Mounted Chasseurs of the Imperial Guard

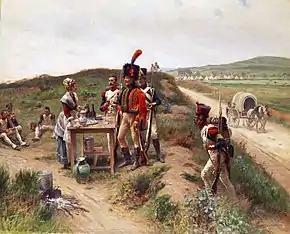
A Chasseur à cheval of the Imperial Guard and a vivandière.

On 18 January 1808, "Général de Brigade" Charles Lefebvre-Desnouettes replaced Dahlmann in command of the regiment. The regiment was in Madrid when the populace rose on 2 May and eight of the officers, including Major Pierre Daumesnil, were wounded as well as five officers of the Mamluks. The regiment took part in General Montbrun's charge up the road at Somosierra (30 November) but lost no officers as the Spanish gunners only managed to get off one salvo before the Polish and French cavalry charged them with sabers. (This was the second charge, not the one in which the 3rd squadron of the First Regiment of Polish "Chevau-Légers" was practically wiped out.)